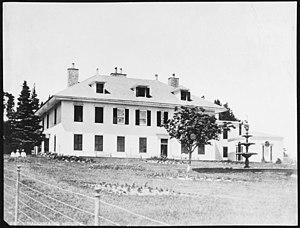
Le manoir Montmorency est une ancienne villa bourgeoise située au haut de la chute Montmorency, à Québec. Le bâtiment fait aujourd'hui parti du parc de la Chute-Montmorency et abrite des salles de réception, un restaurant, une boutique et un centre d'interprétation.